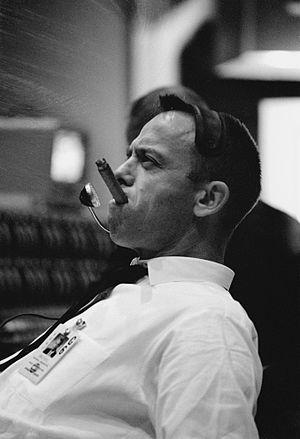
Alan Bartlett Shepard Jr., né le 18 novembre 1923 à Derry et mort le 21 juillet 1998 à Pebble Beach, est un aviateur naval, pilote d'essai, astronaute et homme d'affaires américain. En 1961, il devient le premier Américain à voyager dans l'espace et, en 1971, il marche sur la Lune.